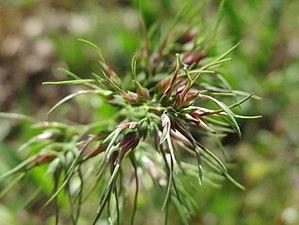
Les Poaceae, ou graminées, sont une famille de plantes monocotylédones de l'ordre des Poales, qui comprend environ 12 000 espèces groupées en 780 genres, à répartition cosmopolite. C'est, par le nombre d'espèces, la cinquième famille de plantes à fleurs, après les Asteraceae, Orchidaceae, Fabaceae et Rubiaceae.